James Reese Europe

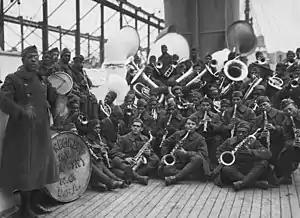
SS "Stockholm". Jazz Band leader Lt. James Reese Europe back with 15th New York

During World War I, Europe obtained a commission in the New York Army National Guard, where he fought as a second lieutenant with the 369th Infantry Regiment (the "Harlem Hellfighters") He was given command of the regiment's machine gun company and also tasked with directing the regimental band, which would later achieve great acclaim. When the regiment shipped out, it did so quietly, without the farewell parade given to other New York units.